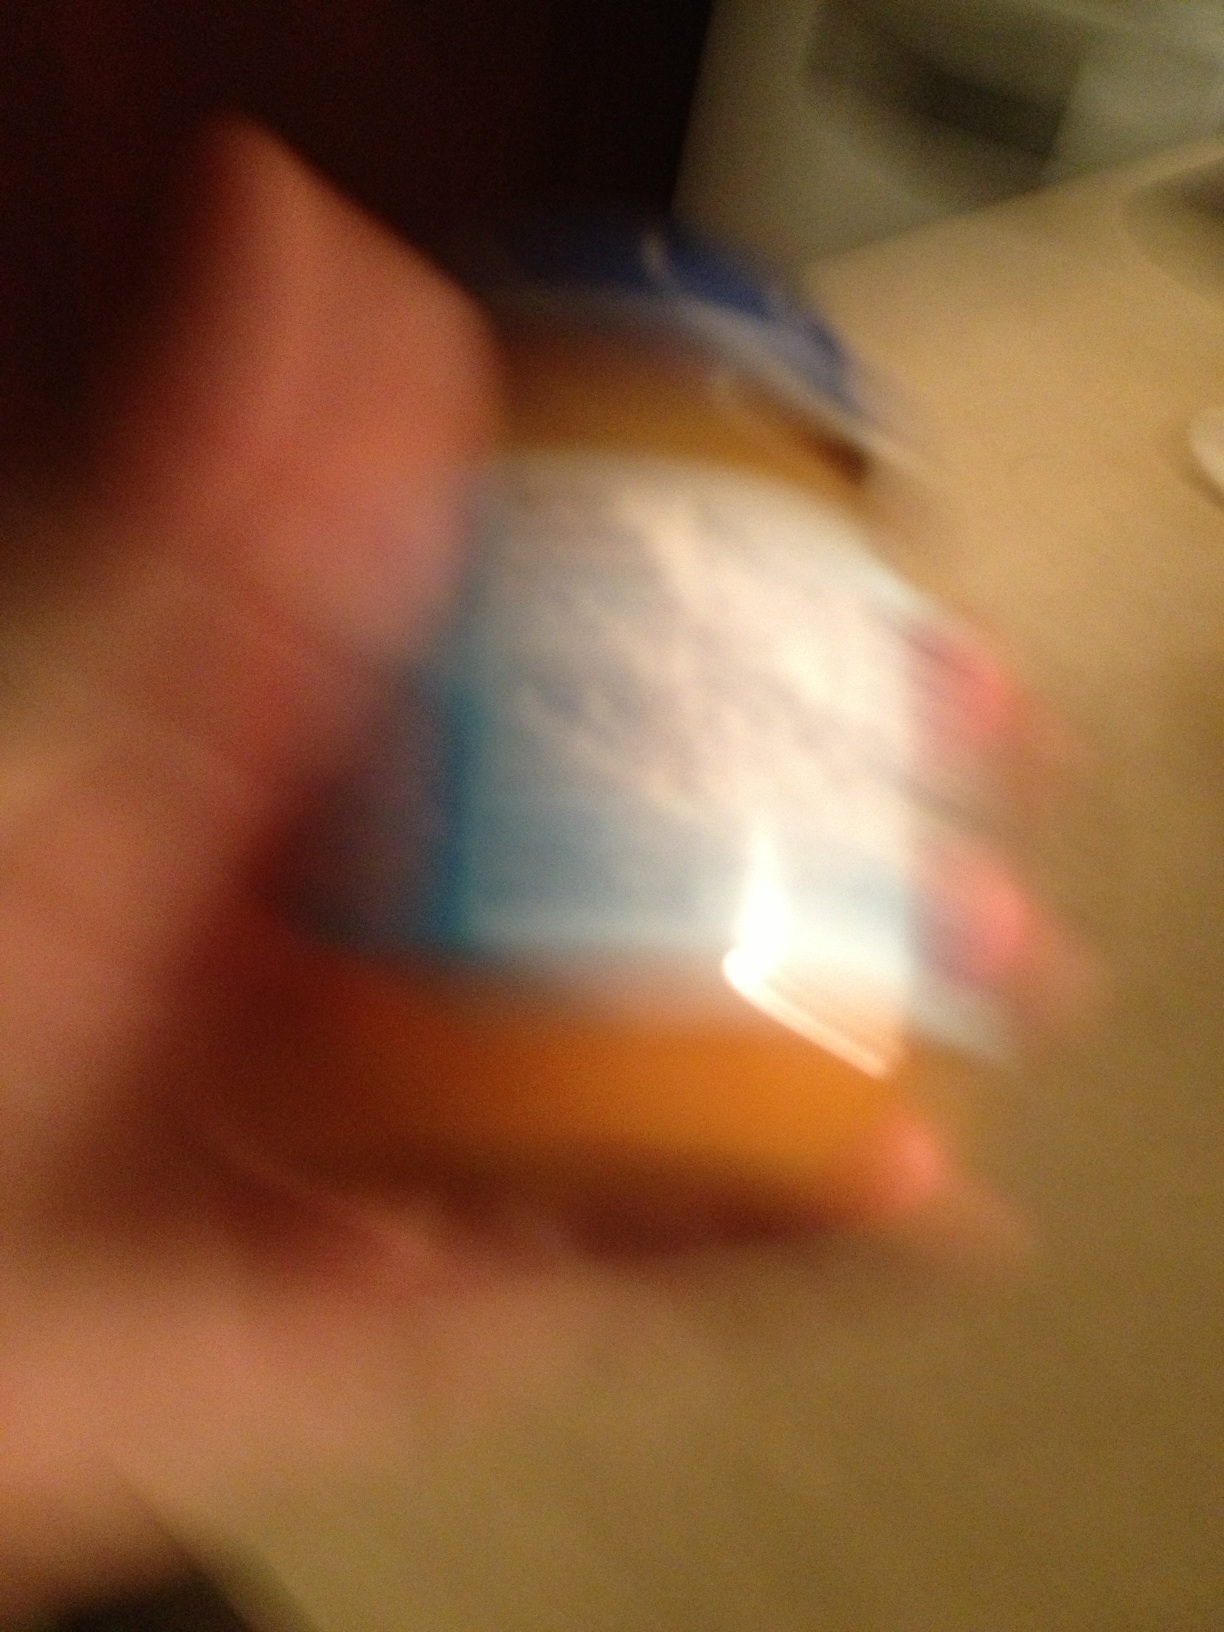Question: Sorry i didnt get the answers before, what does this baby jar say?
Answer: unanswerable